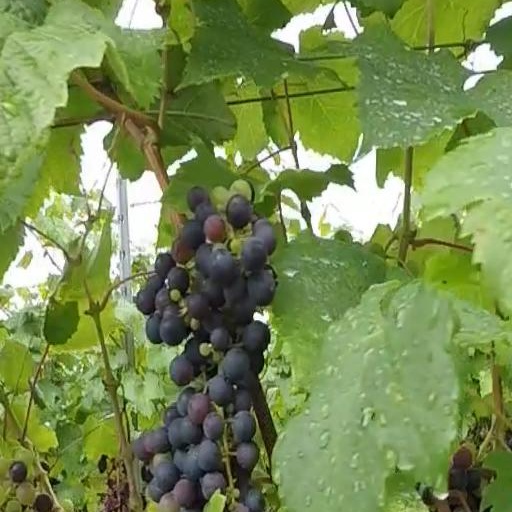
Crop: grape